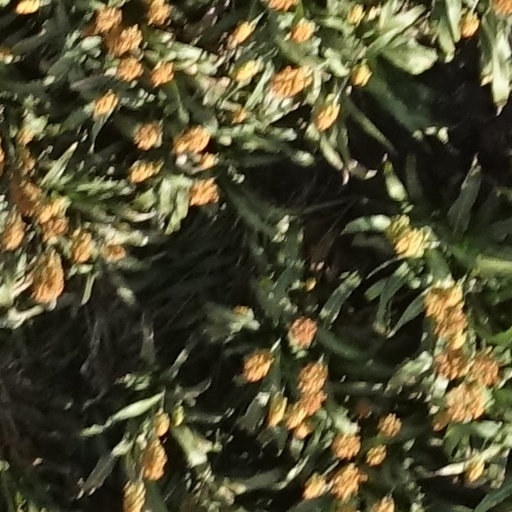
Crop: sorghum